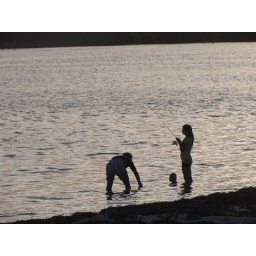
while walking by the water